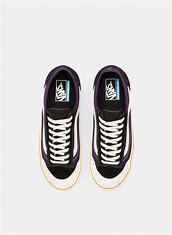
Brand: Vans
Model: Style 36 Decon Sf